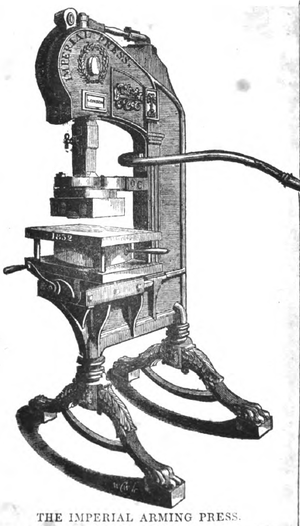
Forlagsbind
Den engelske Imperial Arming Press fra 1832 til presseforgyldning af de 'komponerede bind'
Den første engelske forgylderpresse fra 1832 The Imperial Arming Press - Træsnit i J.A.
En bog med forlagsbind er indbundet fra forlaget eller en mellemhandler for en større eller mindre del af oplaget. En sådan serie kaldes også partibind. De kan udsendes efter behov og undertiden adskillige år efter udgivelsen i håb om at få realiseret et restoplag. Der kan altså være år imellem en bog og dens bind.